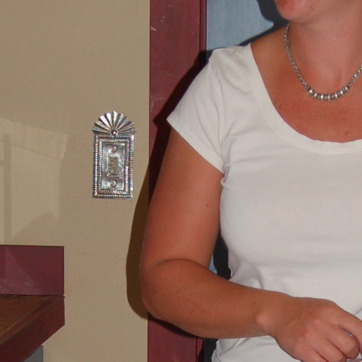
Material: skin